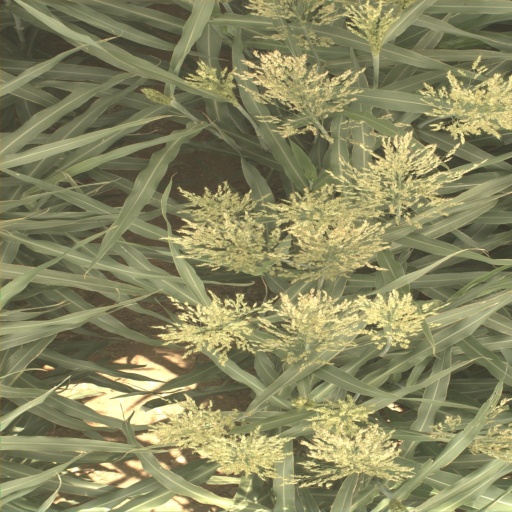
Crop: sorghum